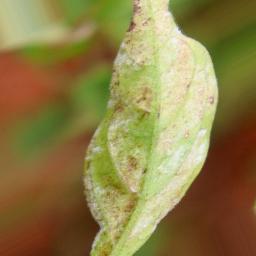
Label: powdery mildew